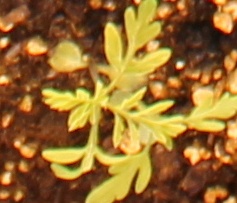
Label: Ragweed